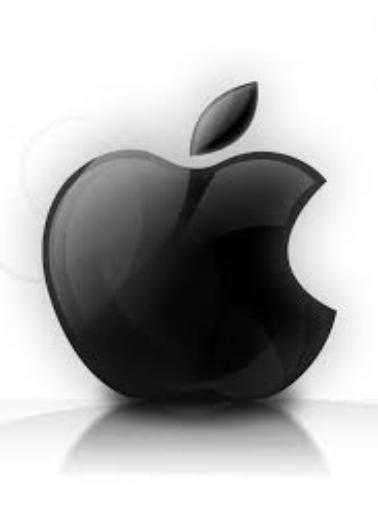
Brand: iPhone-2
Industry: Electronic